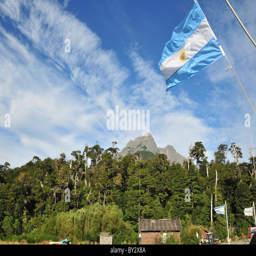
blue sky , green mountain view of flag flying from the mast of a catamaran moored